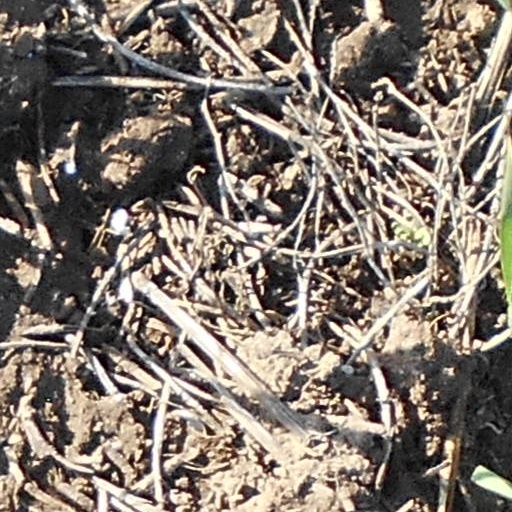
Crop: wheat